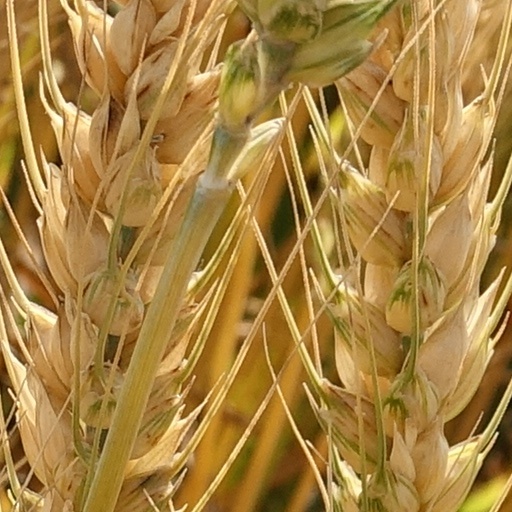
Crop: wheat